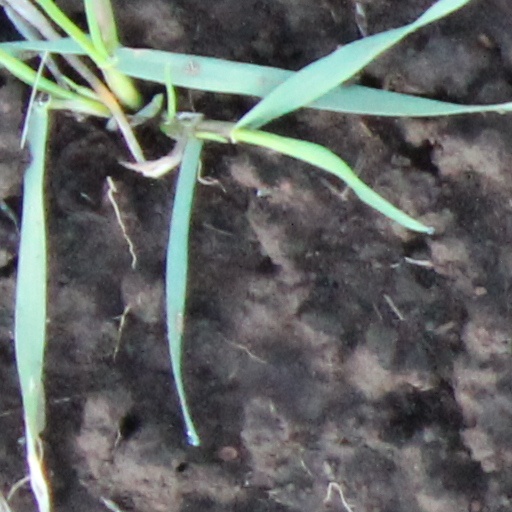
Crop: wheat